United States Assay Commission

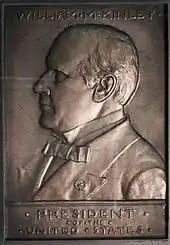
1901 Assay medal depicting President William McKinley. Obverse design by Charles E. Barber.

The three known specimens of the 1873-CC quarter, without arrows by the date, and the only known dime of that description, may have been salvaged from assay pieces, as the remainder of those coins had been ordered melted as underweight. A similar mystery attends the 1894 Barber dime struck at San Francisco (1894-S) of which the published mintage is 24, although it is not certain whether this total includes the one sent to Philadelphia to await the 1895 Assay Commission. The fact that one of the 1895 assay commissioners was Robert Barnett, chief clerk of the San Francisco Mint, has led numismatic writers Nancy Oliver and Richard Kelly to speculate that he may have been made an assay commissioner in order to retrieve the dime. The 1895 Assay Commission report confirms that the dime was there, as it was counted by the Counting Committee. The dime is not mentioned as having been either weighed or assayed; Oliver and Kelly, in a May 2011 article in "The Numismatist", suggest that Barnett used that privilege of assay commissioners to obtain the rarity. He is not known, however, to have written or spoken of the matter before his murder in 1904.